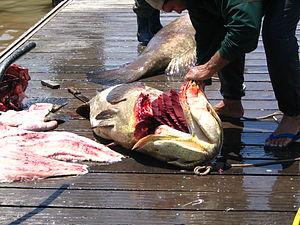
Pêcheurs découpant un mérou au port de Kourou.
Kourou est une commune française, située dans le département de la Guyane. Avec 25 189 habitants en 2010, Kourou est la quatrième commune la plus peuplée de ce département d’outre-mer derrière Cayenne, Saint-Laurent-du-Maroni et Matoury.